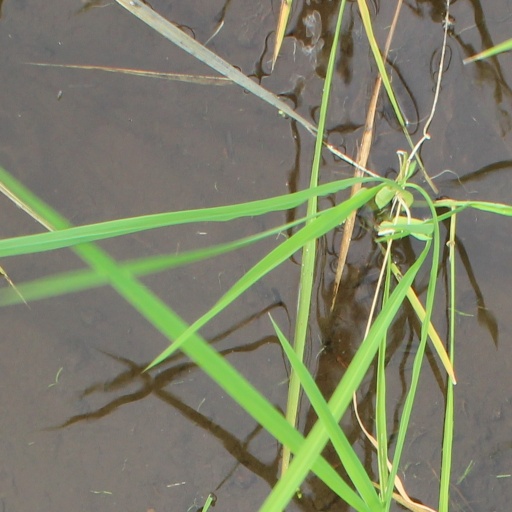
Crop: rice